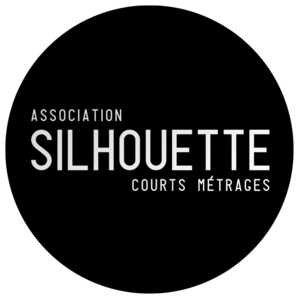
Logo de l'Association Silhouette
Le Festival Silhouette est un festival de courts métrages gratuit, organisé depuis 2002 par l'Association Silhouette en plein air, fin août-début septembre. Habituellement au parc des Buttes-Chaumont, le festival déménage en 2013 au parc de la Butte du Chapeau-Rouge, toujours dans le 19ᵉ arrondissement de Paris.